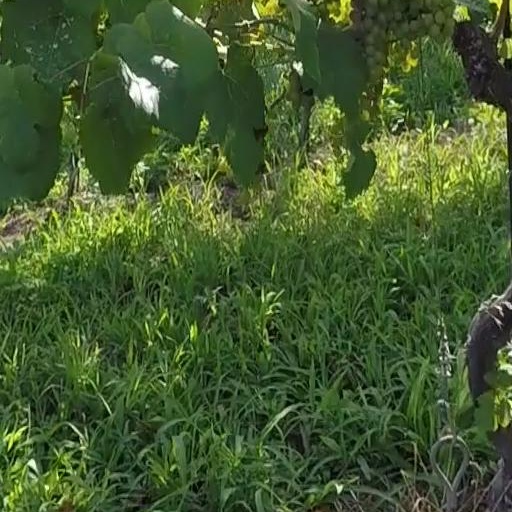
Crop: grape